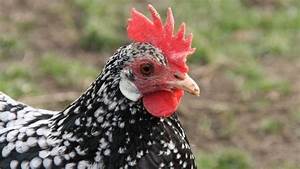
Label: chicken